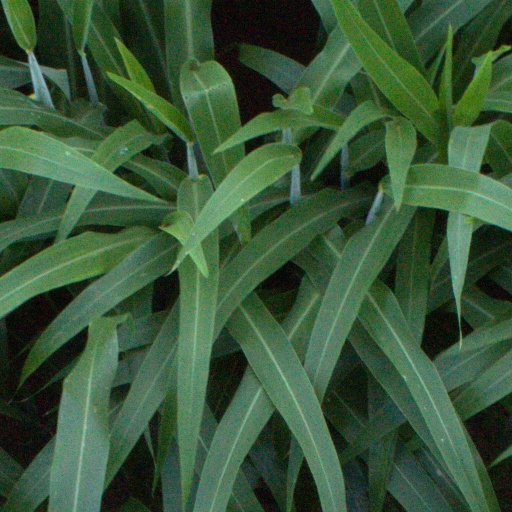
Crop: sorghum